Kozlovo, Konakovsky District, Tver Oblast

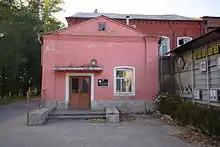
Zavidovsky Textil Factory

The closest railway station is Zavidovo in the settlement of Novozavidovsky, at the Moscow – Saint Petersburg Railway. It belongs to the Leningradsky suburban railway linew and is connected by regular passenger suburban service with both Moscow (Moscow Leningradsky railway station) and Tver.